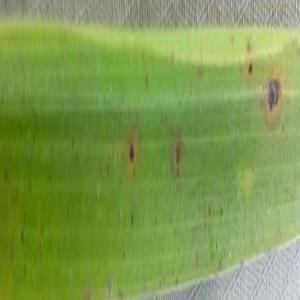
Disease: Brownspot